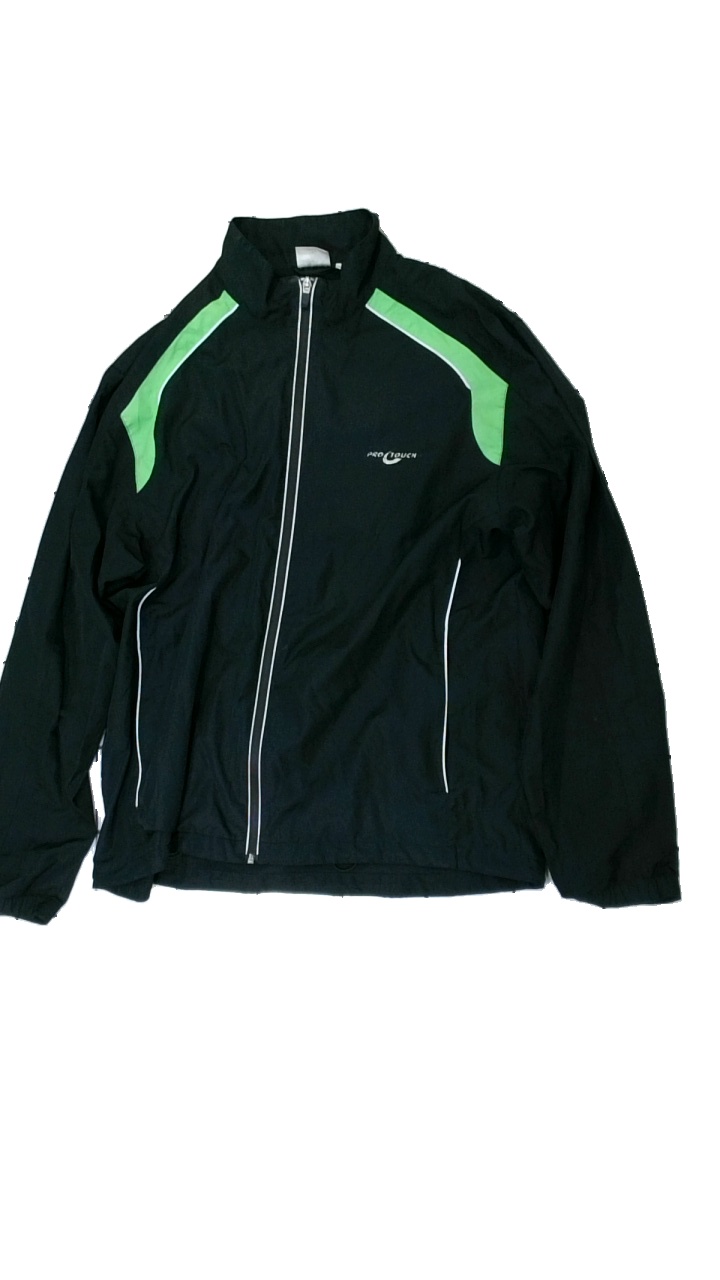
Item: Outerwear (Unisex)
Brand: Pro Touch
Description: Black windbreaker with green detailing
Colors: Black, Green
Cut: Regular, C-collar
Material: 100% polyester
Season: All
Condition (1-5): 3
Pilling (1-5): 4
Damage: Dirty collar
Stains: Minor
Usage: Export
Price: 50-100